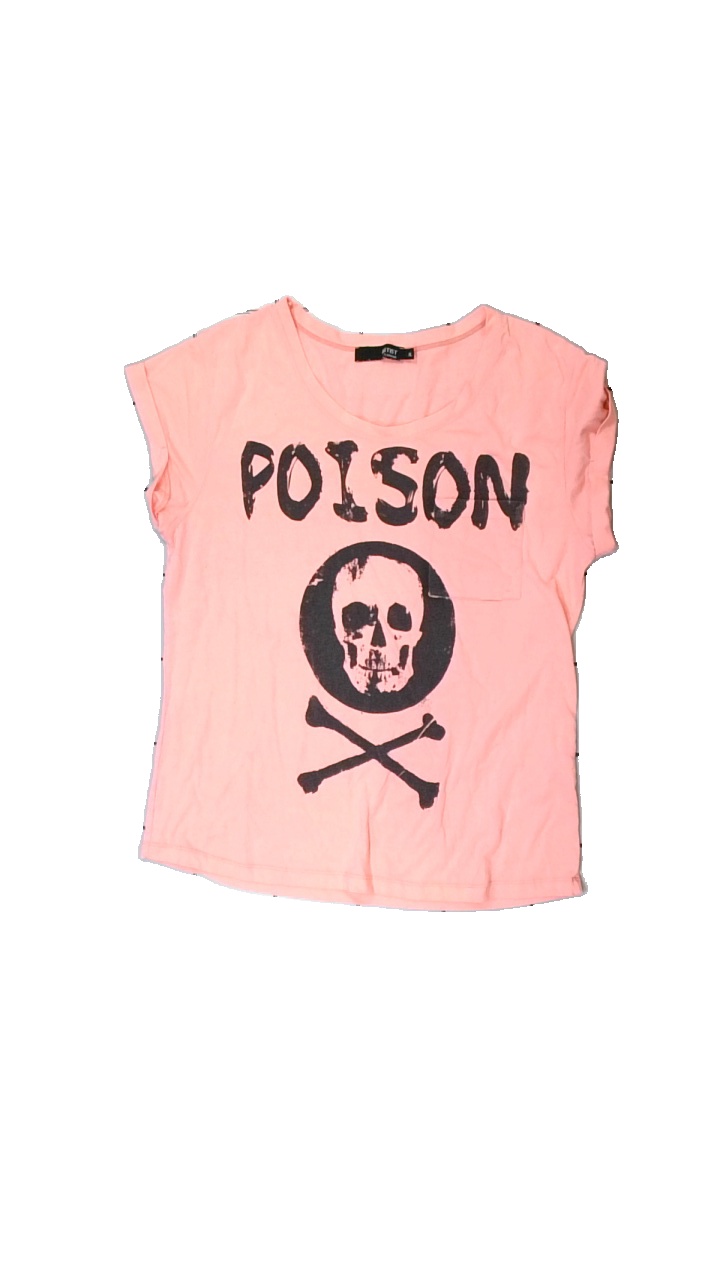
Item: T-shirt (Ladies)
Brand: Artist Clothing
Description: rosa t-shirt med text och döskalle fram, mycket nopprig över hela
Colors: Pink, Black
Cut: Regular
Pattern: Other
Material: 63% polyester 37% cotton
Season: All
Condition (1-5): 1
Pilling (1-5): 1
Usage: Export
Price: <50